Astrophotography

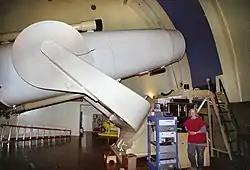
The large 48" Oschin Schmidt Camera at Palomar Observatory

With a few exceptions, astronomical photography employs long exposures since both film and digital imaging devices can accumulate light photons over long periods of time. The amount of light hitting the film or detector is also increased by increasing the diameter of the primary optics (the objective) being used. Urban areas produce light pollution so equipment and observatories doing astronomical imaging are often located in remote locations to allow long exposures without the film or detectors being swamped with stray light.